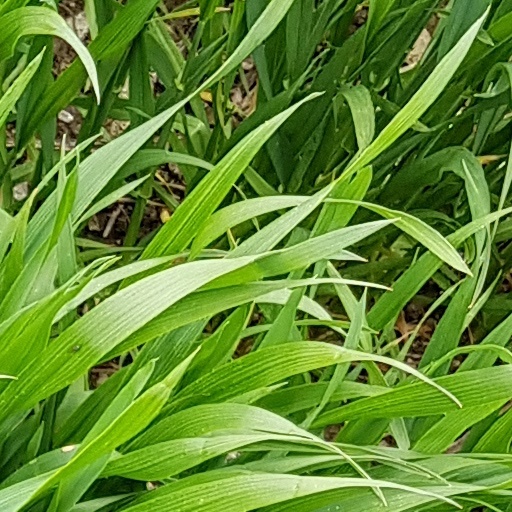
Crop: wheat